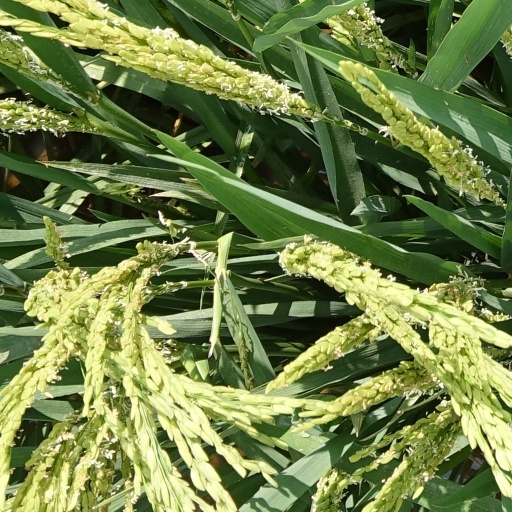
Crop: rice